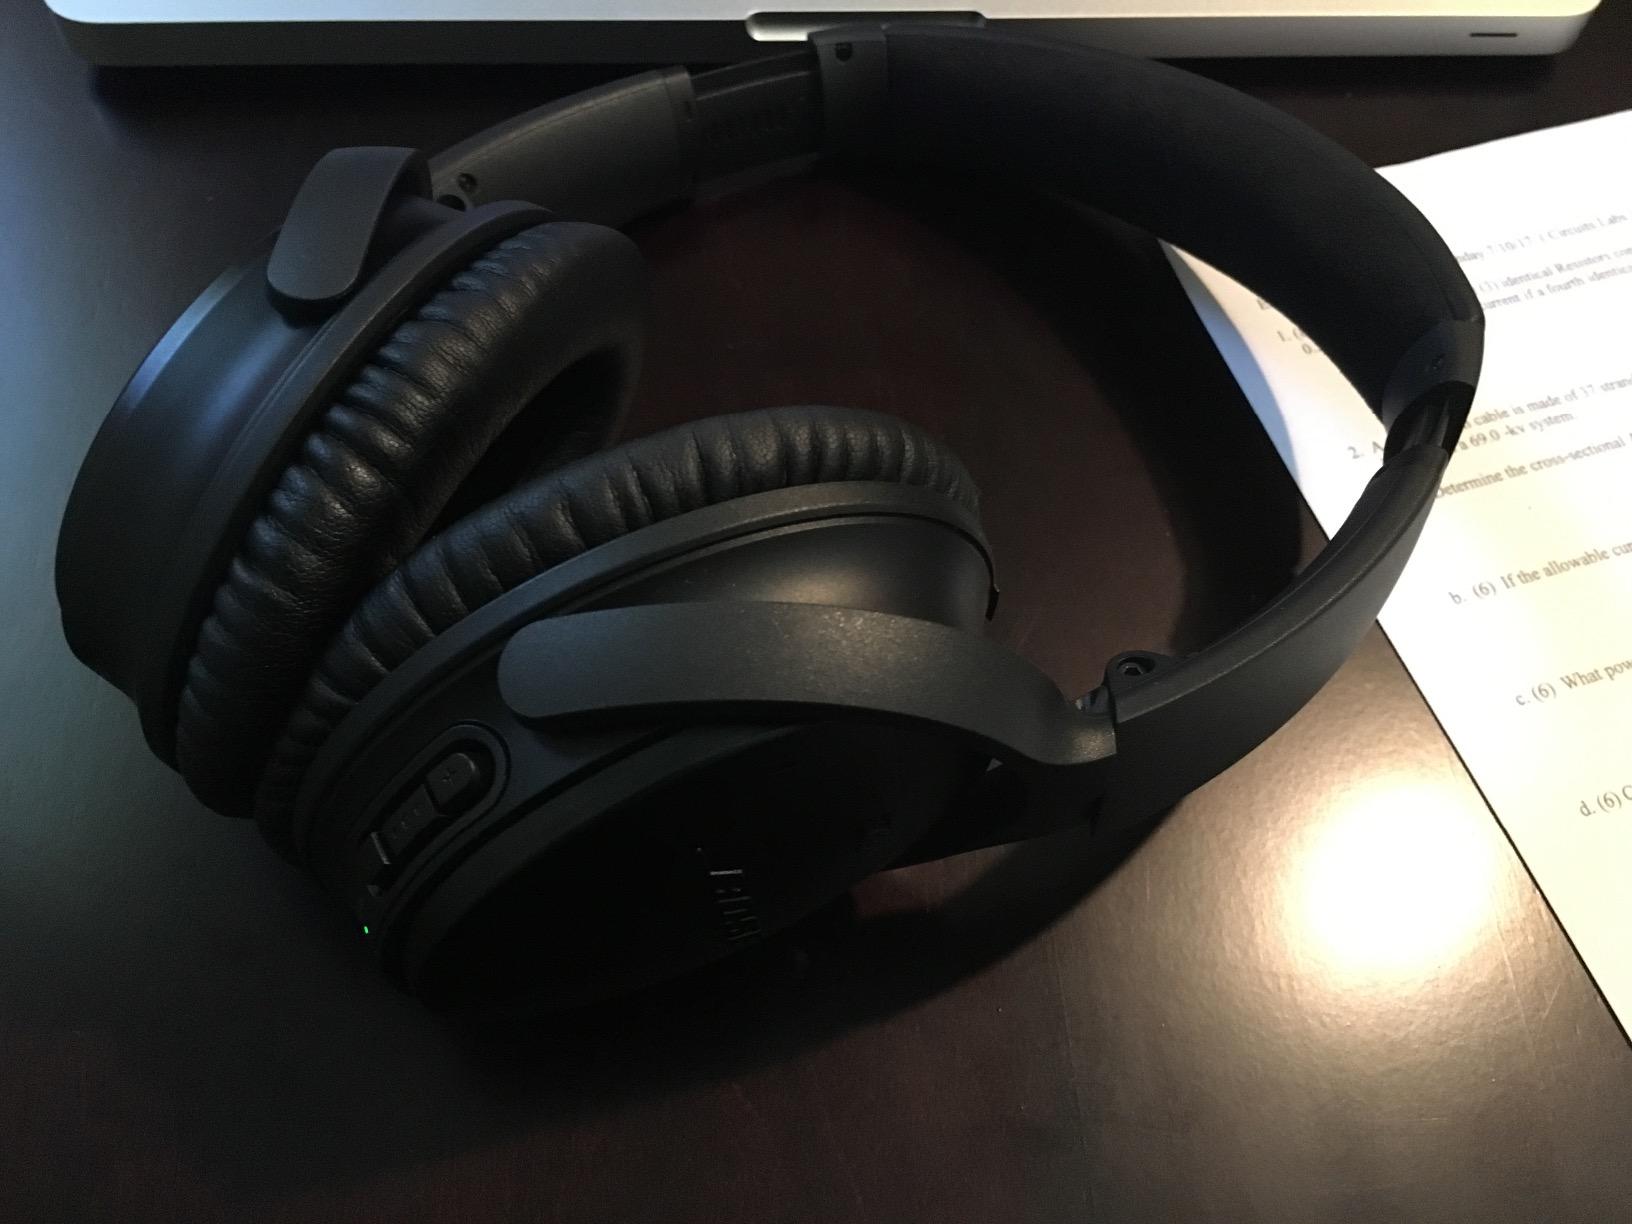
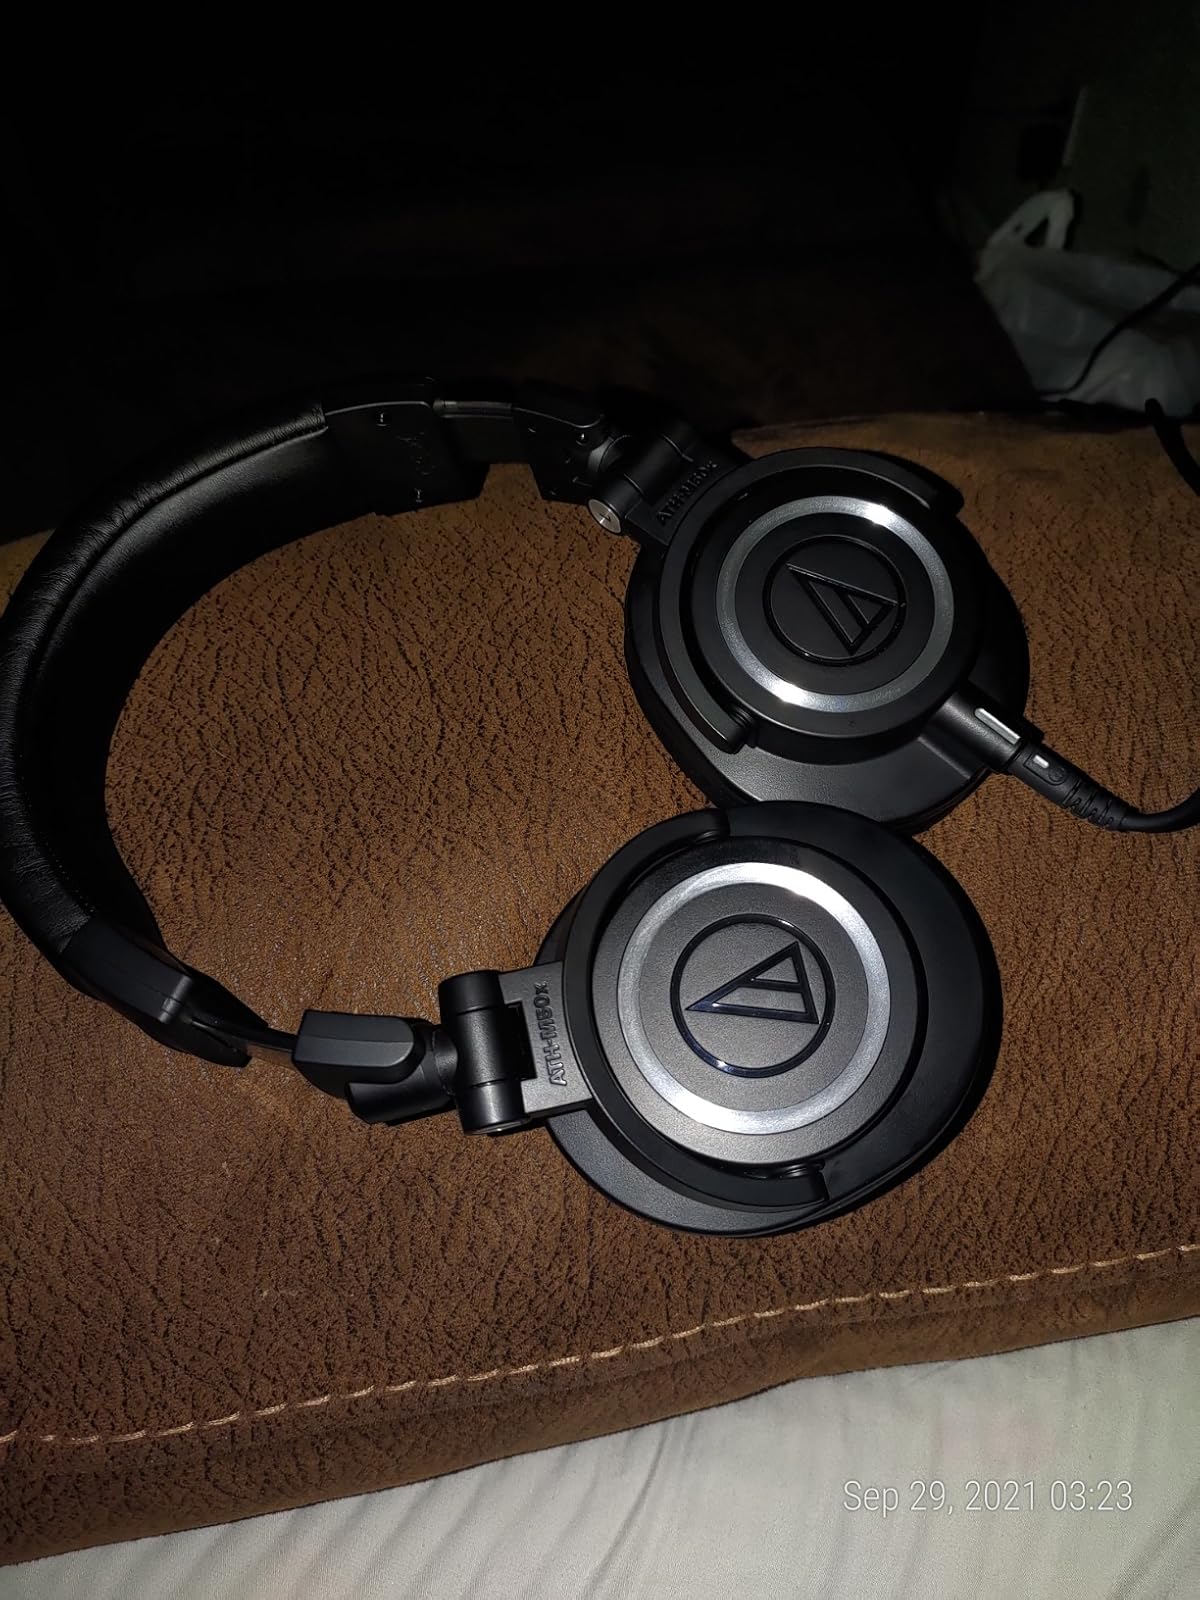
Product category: headphones
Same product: no